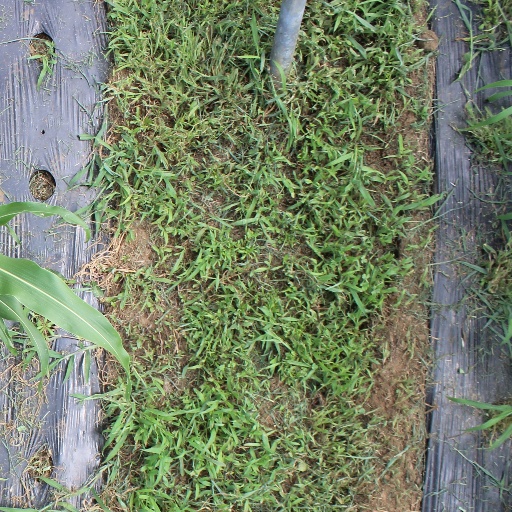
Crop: sorghum